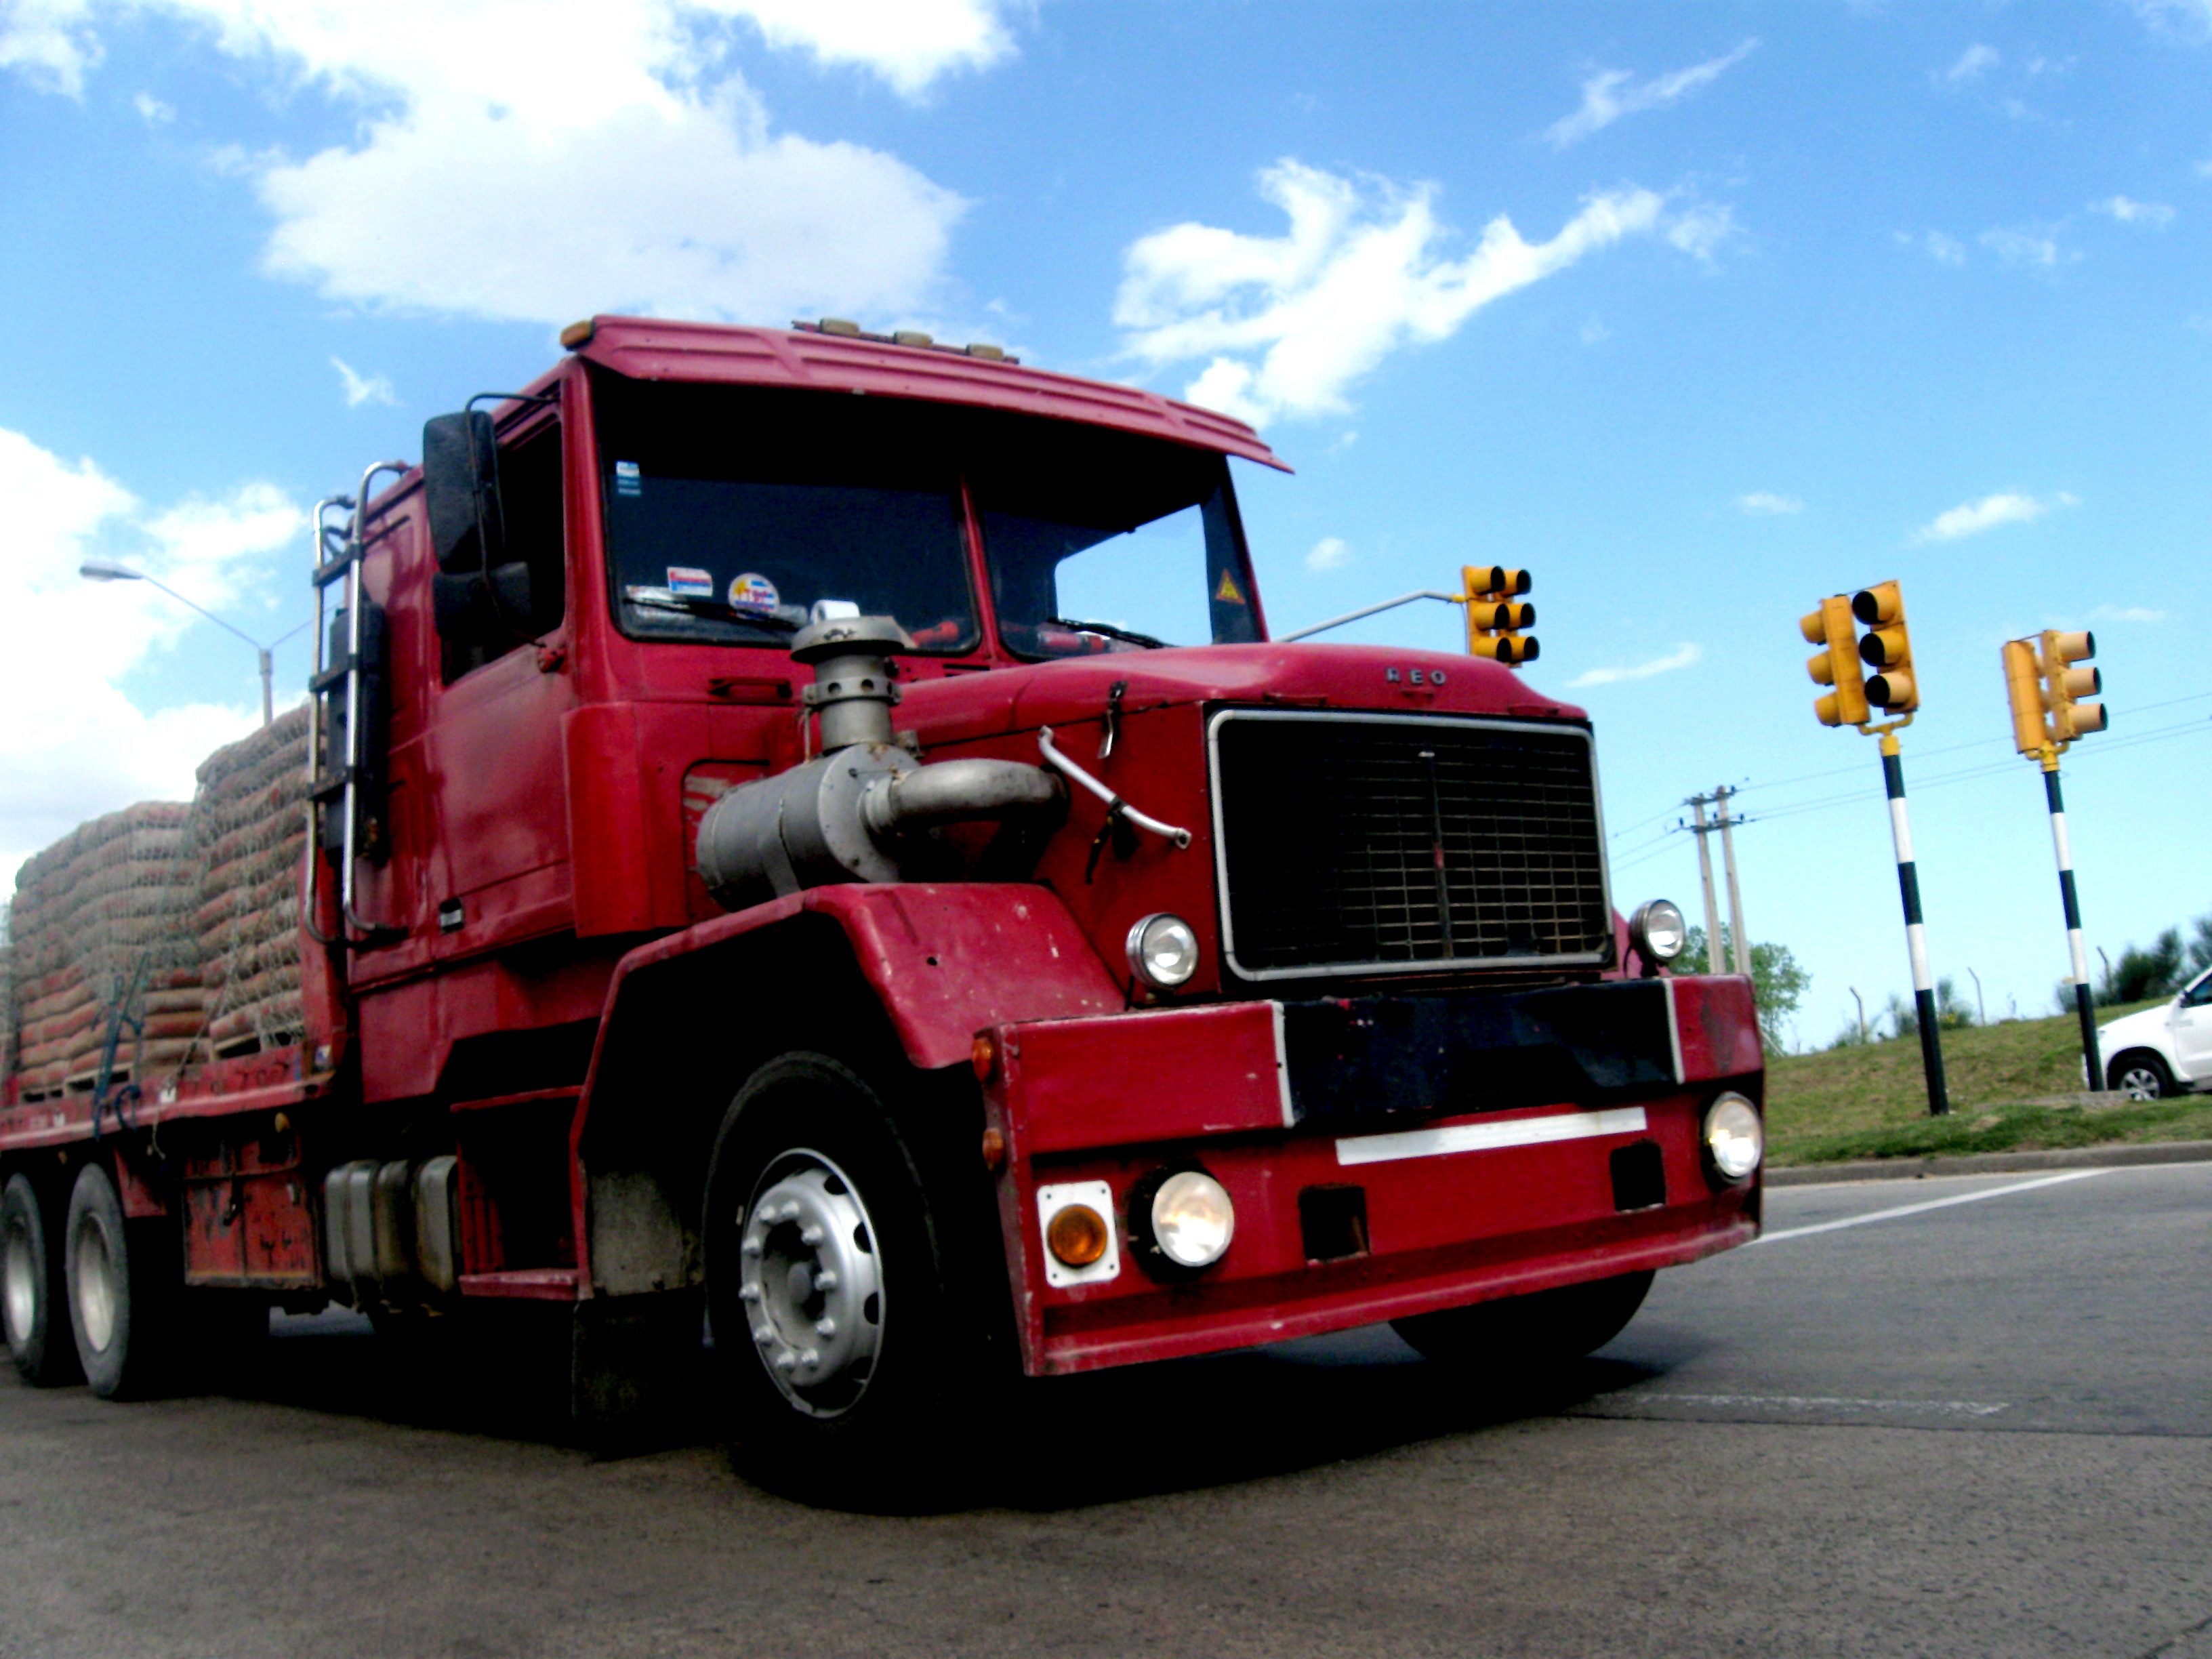
car, transportation, transport, truck, vehicle, lorry, fire department, cargo, trucks, shipping, commercial vehicle, land vehicle, fire apparatus, trailer truck